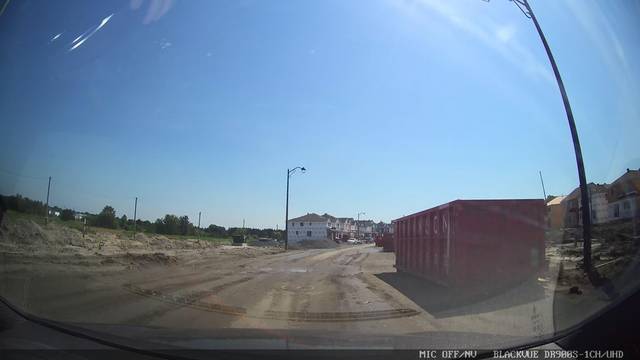
Region: Canada
Coordinates: 45.286, -75.895